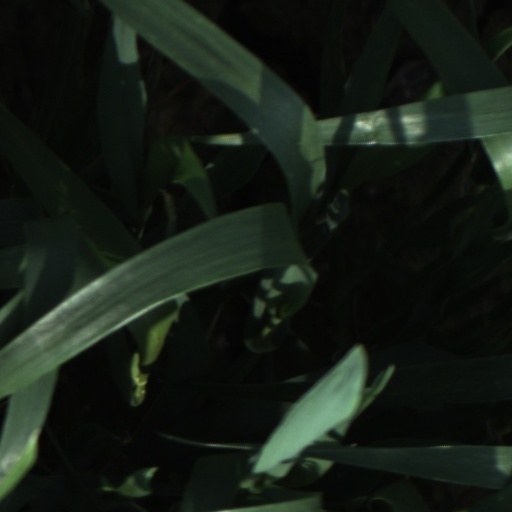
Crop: wheat